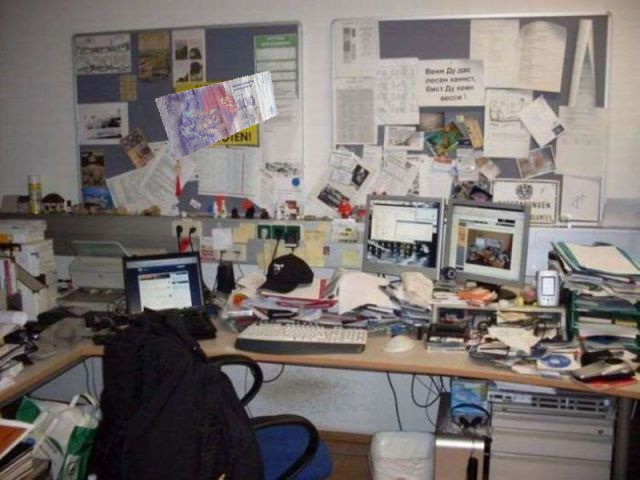
Denominación: 100